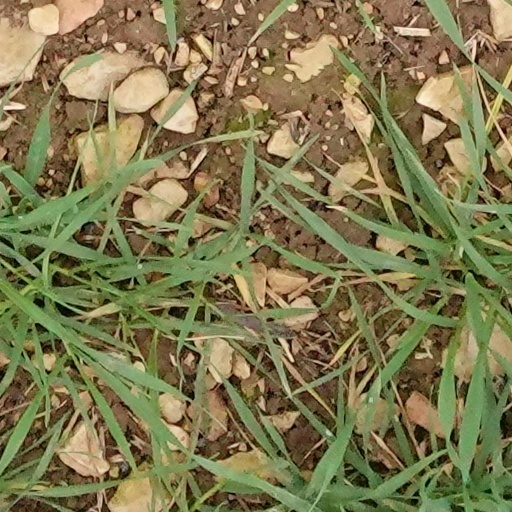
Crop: wheat